Street fighting

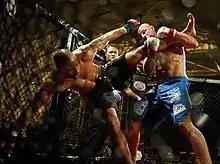
Fight between two men

Street fighting or street combat is hand-to-hand combat in public places between individuals or groups of people. The venue is usually a public place (e.g., a street), and the fight sometimes results in serious injury or even death. Some street fights can be gang related.